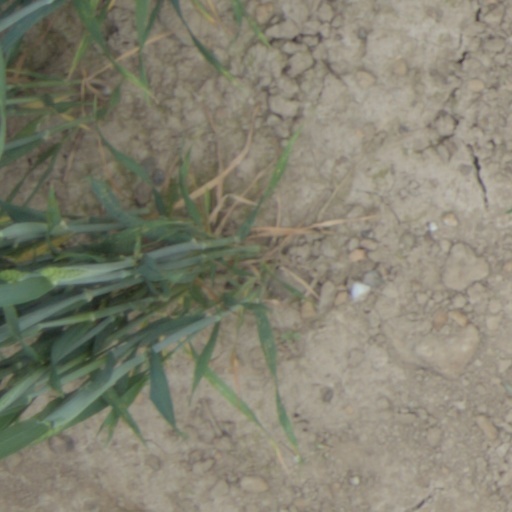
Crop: wheat